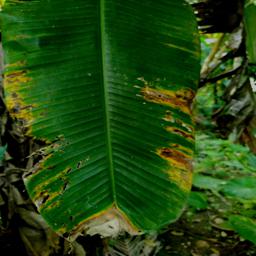
Label: YELLOW SIGATOKA